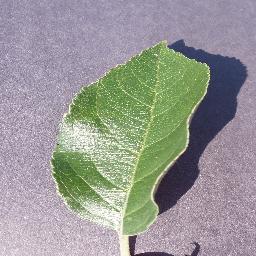
Label: Apple___healthy